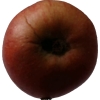
Label: Apple 17